Falklands War order of battle: Argentine air forces

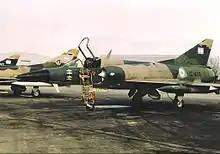
IAI "Dagger", Argentine Air Force, 1984

The Argentine Air Force ("Fuerza Aérea Argentina"; FAA), which had never fought against an external enemy since its establishment in 1912, had never considered the possibility of waging a long-range naval air campaign against a major NATO power. It was not trained or equipped for such a mission. The FAA had only two tanker aircraft to serve the entirety of the air force and navy, and its fighter-bomber Mirage IIIs and IAI Daggers were not equipped for aerial refuelling. The FAA's training, tactics and equipment were focused on a possible war against Chile, resulting from disputes such as the Beagle conflict.